Guillermo Kahlo

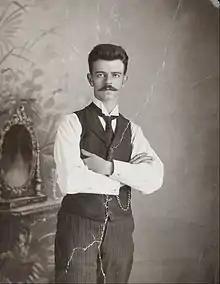
Guillermo Kahlo in 1920

Guillermo Kahlo (born Carl Wilhelm Kahlo; 26 October 1871 – 14 April 1941) was a German-Mexican photographer. He photographically documented important architectural works, churches, streets, landmarks, as well as industries and companies in Mexico at the beginning of the 20th century; because of this, his work has not only artistic value but also historical and documental importance. He was the father of painter Frida Kahlo.